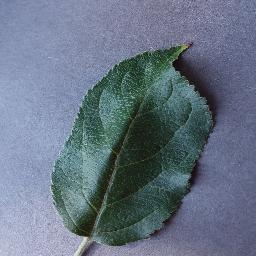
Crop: apple
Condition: healthy